Shouwang Hui Ethnic Township

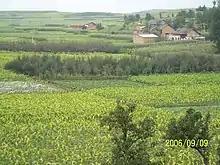
Rural scenery of Baxian Village in Shouwang Township.

Shouwang Township or Shouwang Hui Ethnic Township is a rural ethnic township in Zhaoyang District of Zhaotong, Yunnan, China. As of the 2015 census it had a population of 40,000. It is surrounded by Fenghuang Subdistrict on the north, Buga Hui Ethnic Township and Yongfeng Town on the west, Xiaolongdong Hui and Yi Ethnic Township on the east, and Zhongshui Town of Weining County on the south.